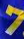
Number: 7